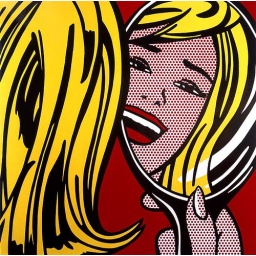
girl in mirror